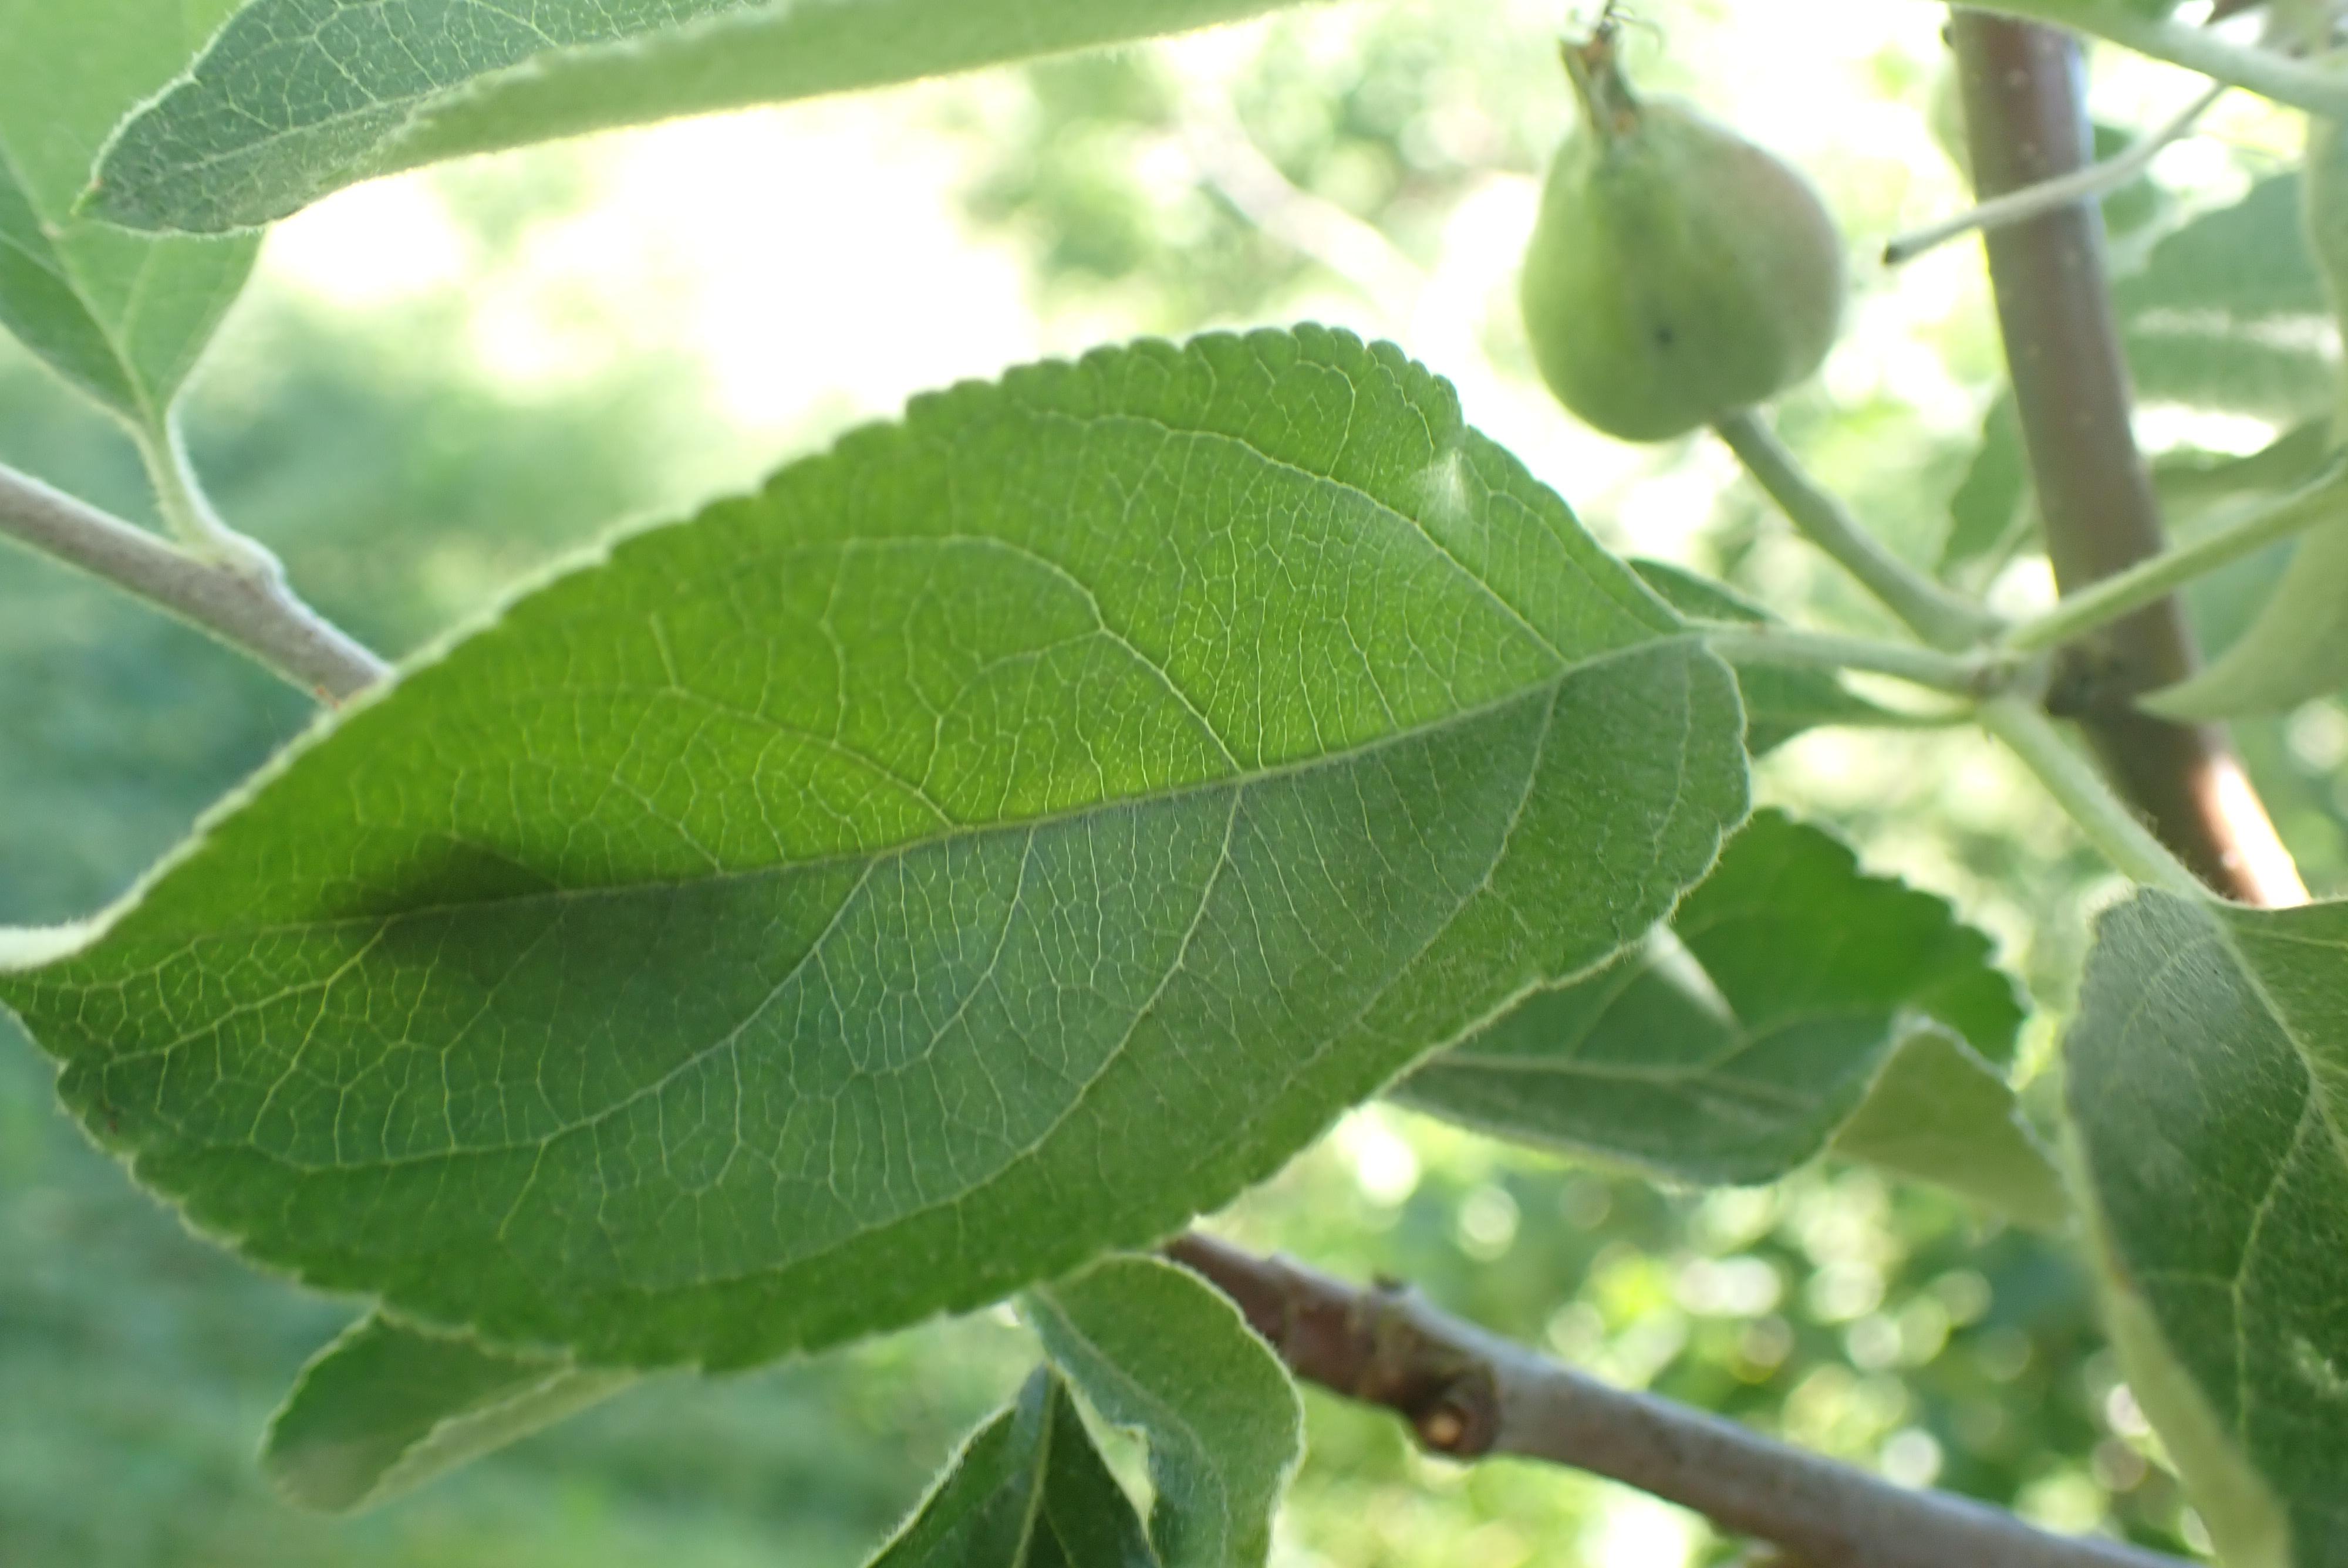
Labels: healthy